Asian and Pacific theatre of World War I

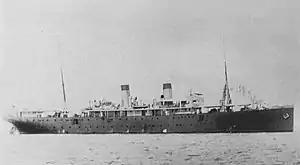
SMS "Cormoran"

The United States was involved in at least one hostile encounter with Germans in the Pacific during World War I. On 7 April 1917, was scuttled in Apra Harbor, Guam to prevent her capture by the auxiliary cruiser . The Americans fired their first shots of the war at the Germans as they attempted to sink the ship. Ultimately the Germans succeeded in scuttling the "Cormoran" with a loss of nine men dead.